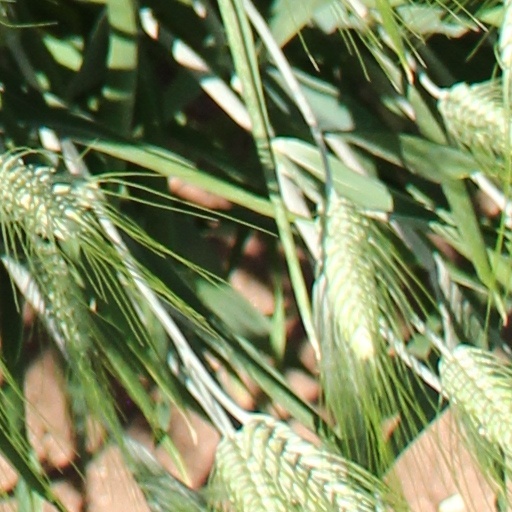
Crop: wheat